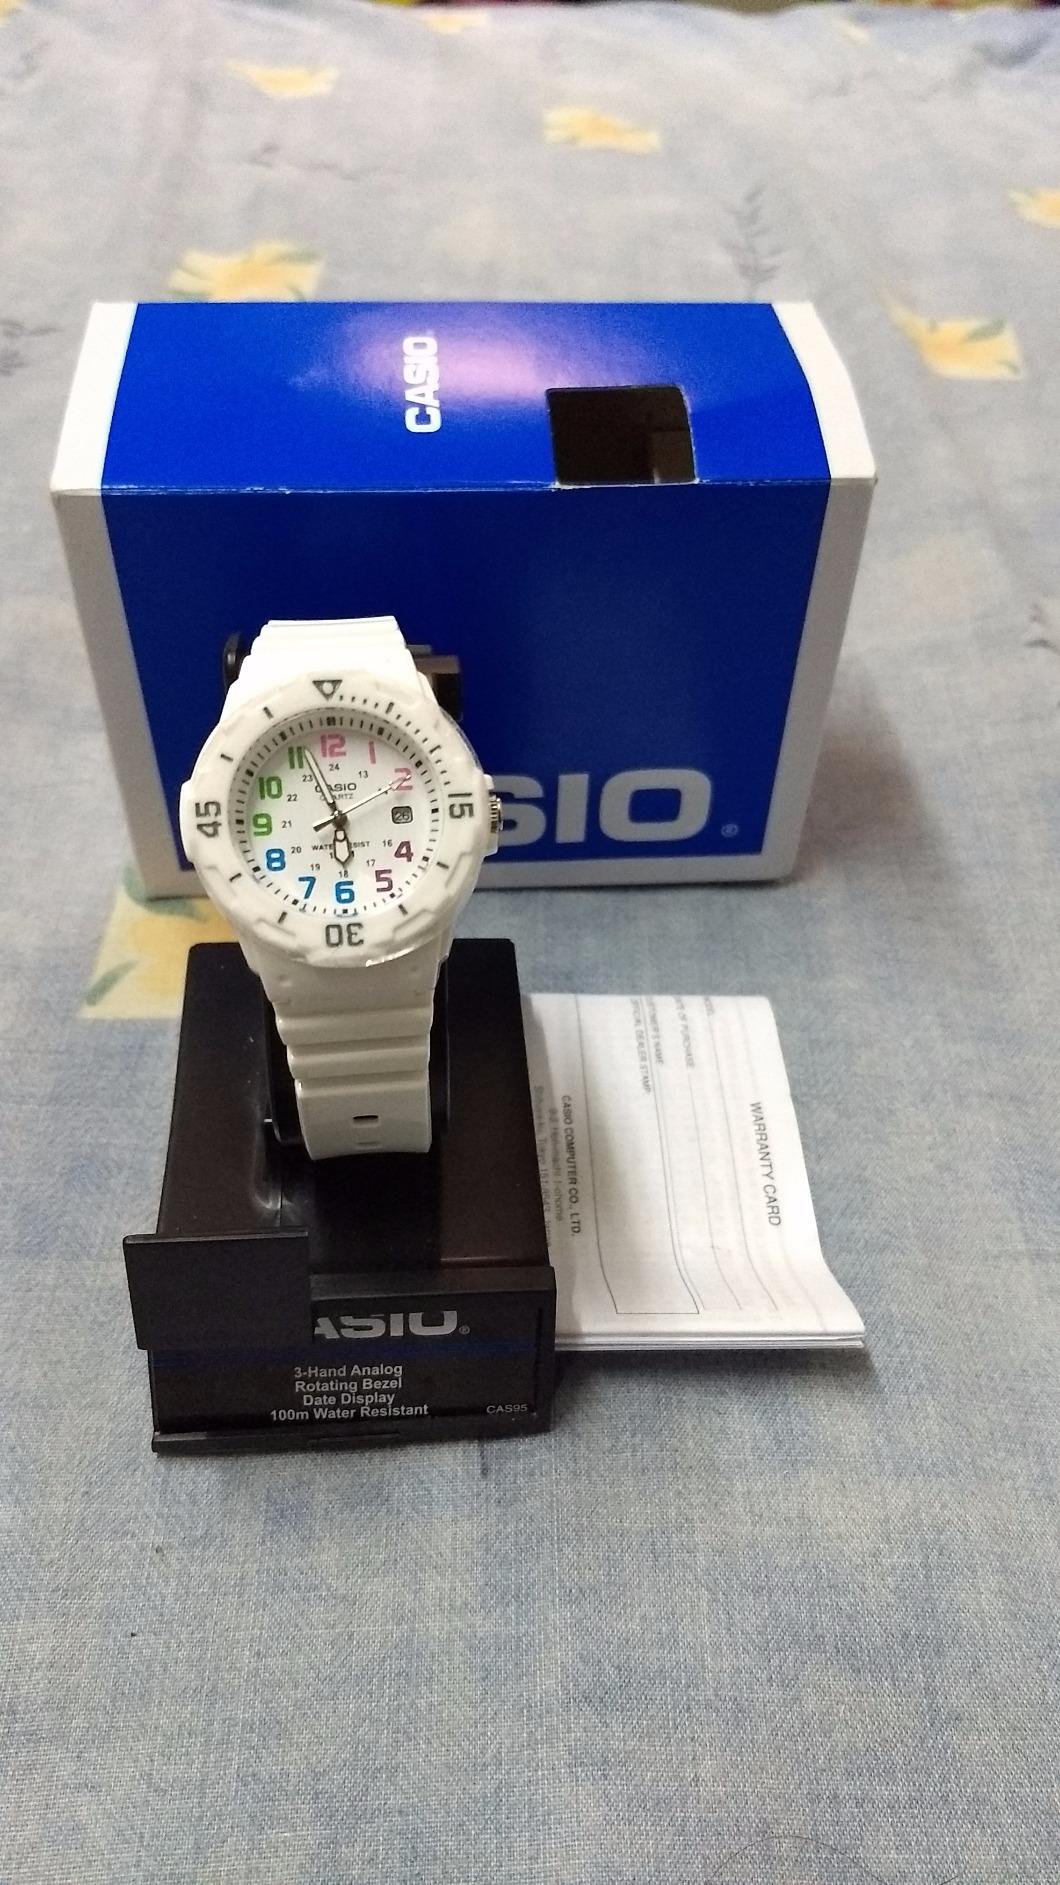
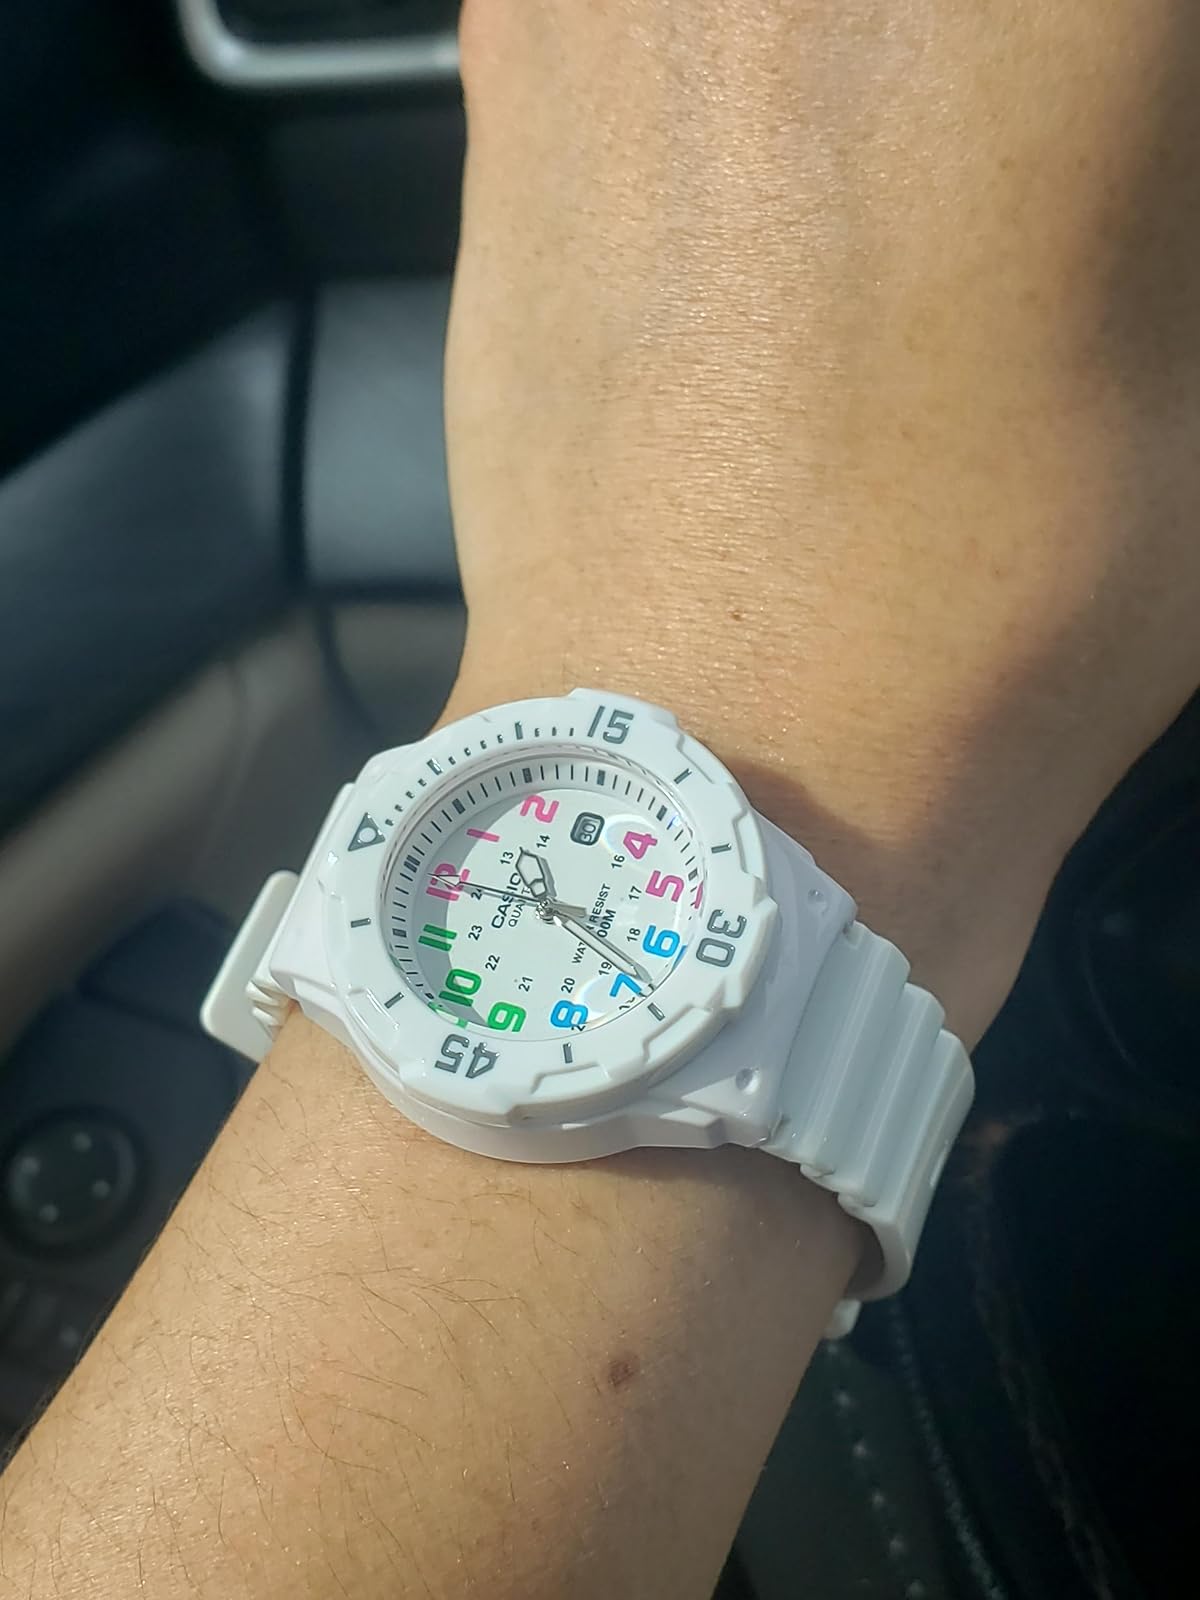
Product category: accessories_watch
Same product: yes